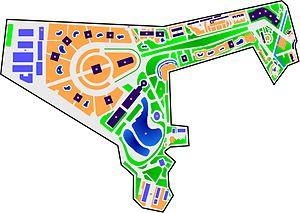
Le parc zoologique de Tachkent se trouve à Tachkent, capitale de l'Ouzbékistan. Le zoo couvre aujourd'hui 22,7 hectares. Il a été fondé en 1924 dans le parc de l'ancienne résidence secondaire du gouverneur du Turkestan russe, où se trouvait autrefois une petite ménagerie de 3 hectares.